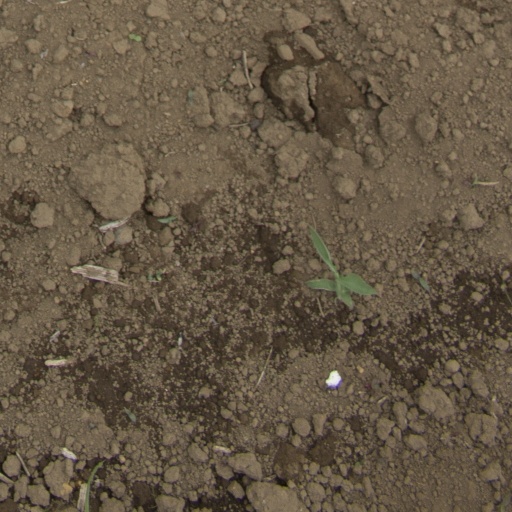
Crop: Jerusalem artichoke